Battle of Tskhinvali

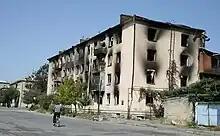
A building in Tskhinvali on 18 August.

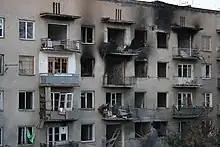
A damaged apartment building in Tskhinvali

In the afternoon of 9 August, a Georgian effort to push deeper into Tskhinvali was repulsed with Georgian losses and they withdrew. According to the Georgian Defence Minister, the Georgian military had tried to push into Tskhinvali three times by 9 August. During the last attempt they were met with a serious counterattack, which Georgian officers described as "something like hell."